Finnhorse

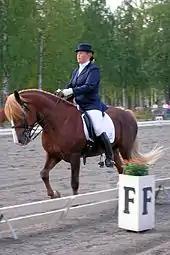
Finnhorse stallion competing in dressage

The riding horse section Finnhorse is a capable and reliable mount. It lacks some traits required for competing at the highest levels of international riding sports, but its combination of size and good temperament makes it suitable for both adults and children. To qualify for the riding section, a horse must carry itself well, and have a long neck, small head, sloping shoulder and well-defined withers. The body must not be too long. The universal Finnhorse breeding goals have made the breed of a lighter build, with longer neck, better gaits and fewer faults in conformation, allowing modern riding-type Finnhorses to work more easily on the bit. Even the temperament of the riding section animals appears to have become more lively. To pass the studbook evaluation, a riding type horse must either have placed in a Grade IV dressage or combined driving competition, or pass a dressage test; must pass a jumping evaluation and a ridability test, and possess clean gaits. Mares may be qualified solely on grounds of a ridability test and a movement evaluation.